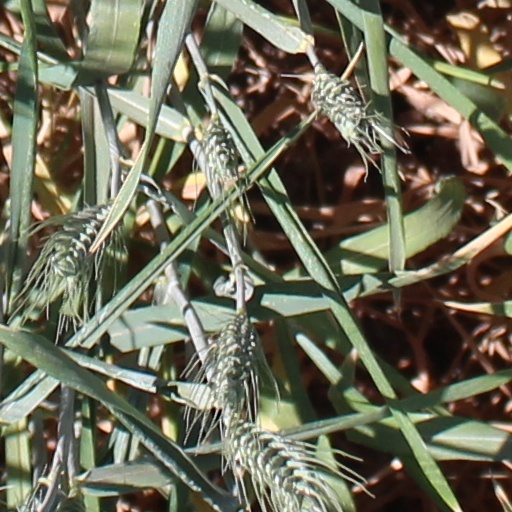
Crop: wheat